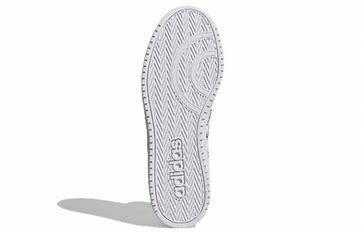
Brand: adidas
Model: NEO Hoops 2 Mid Skate